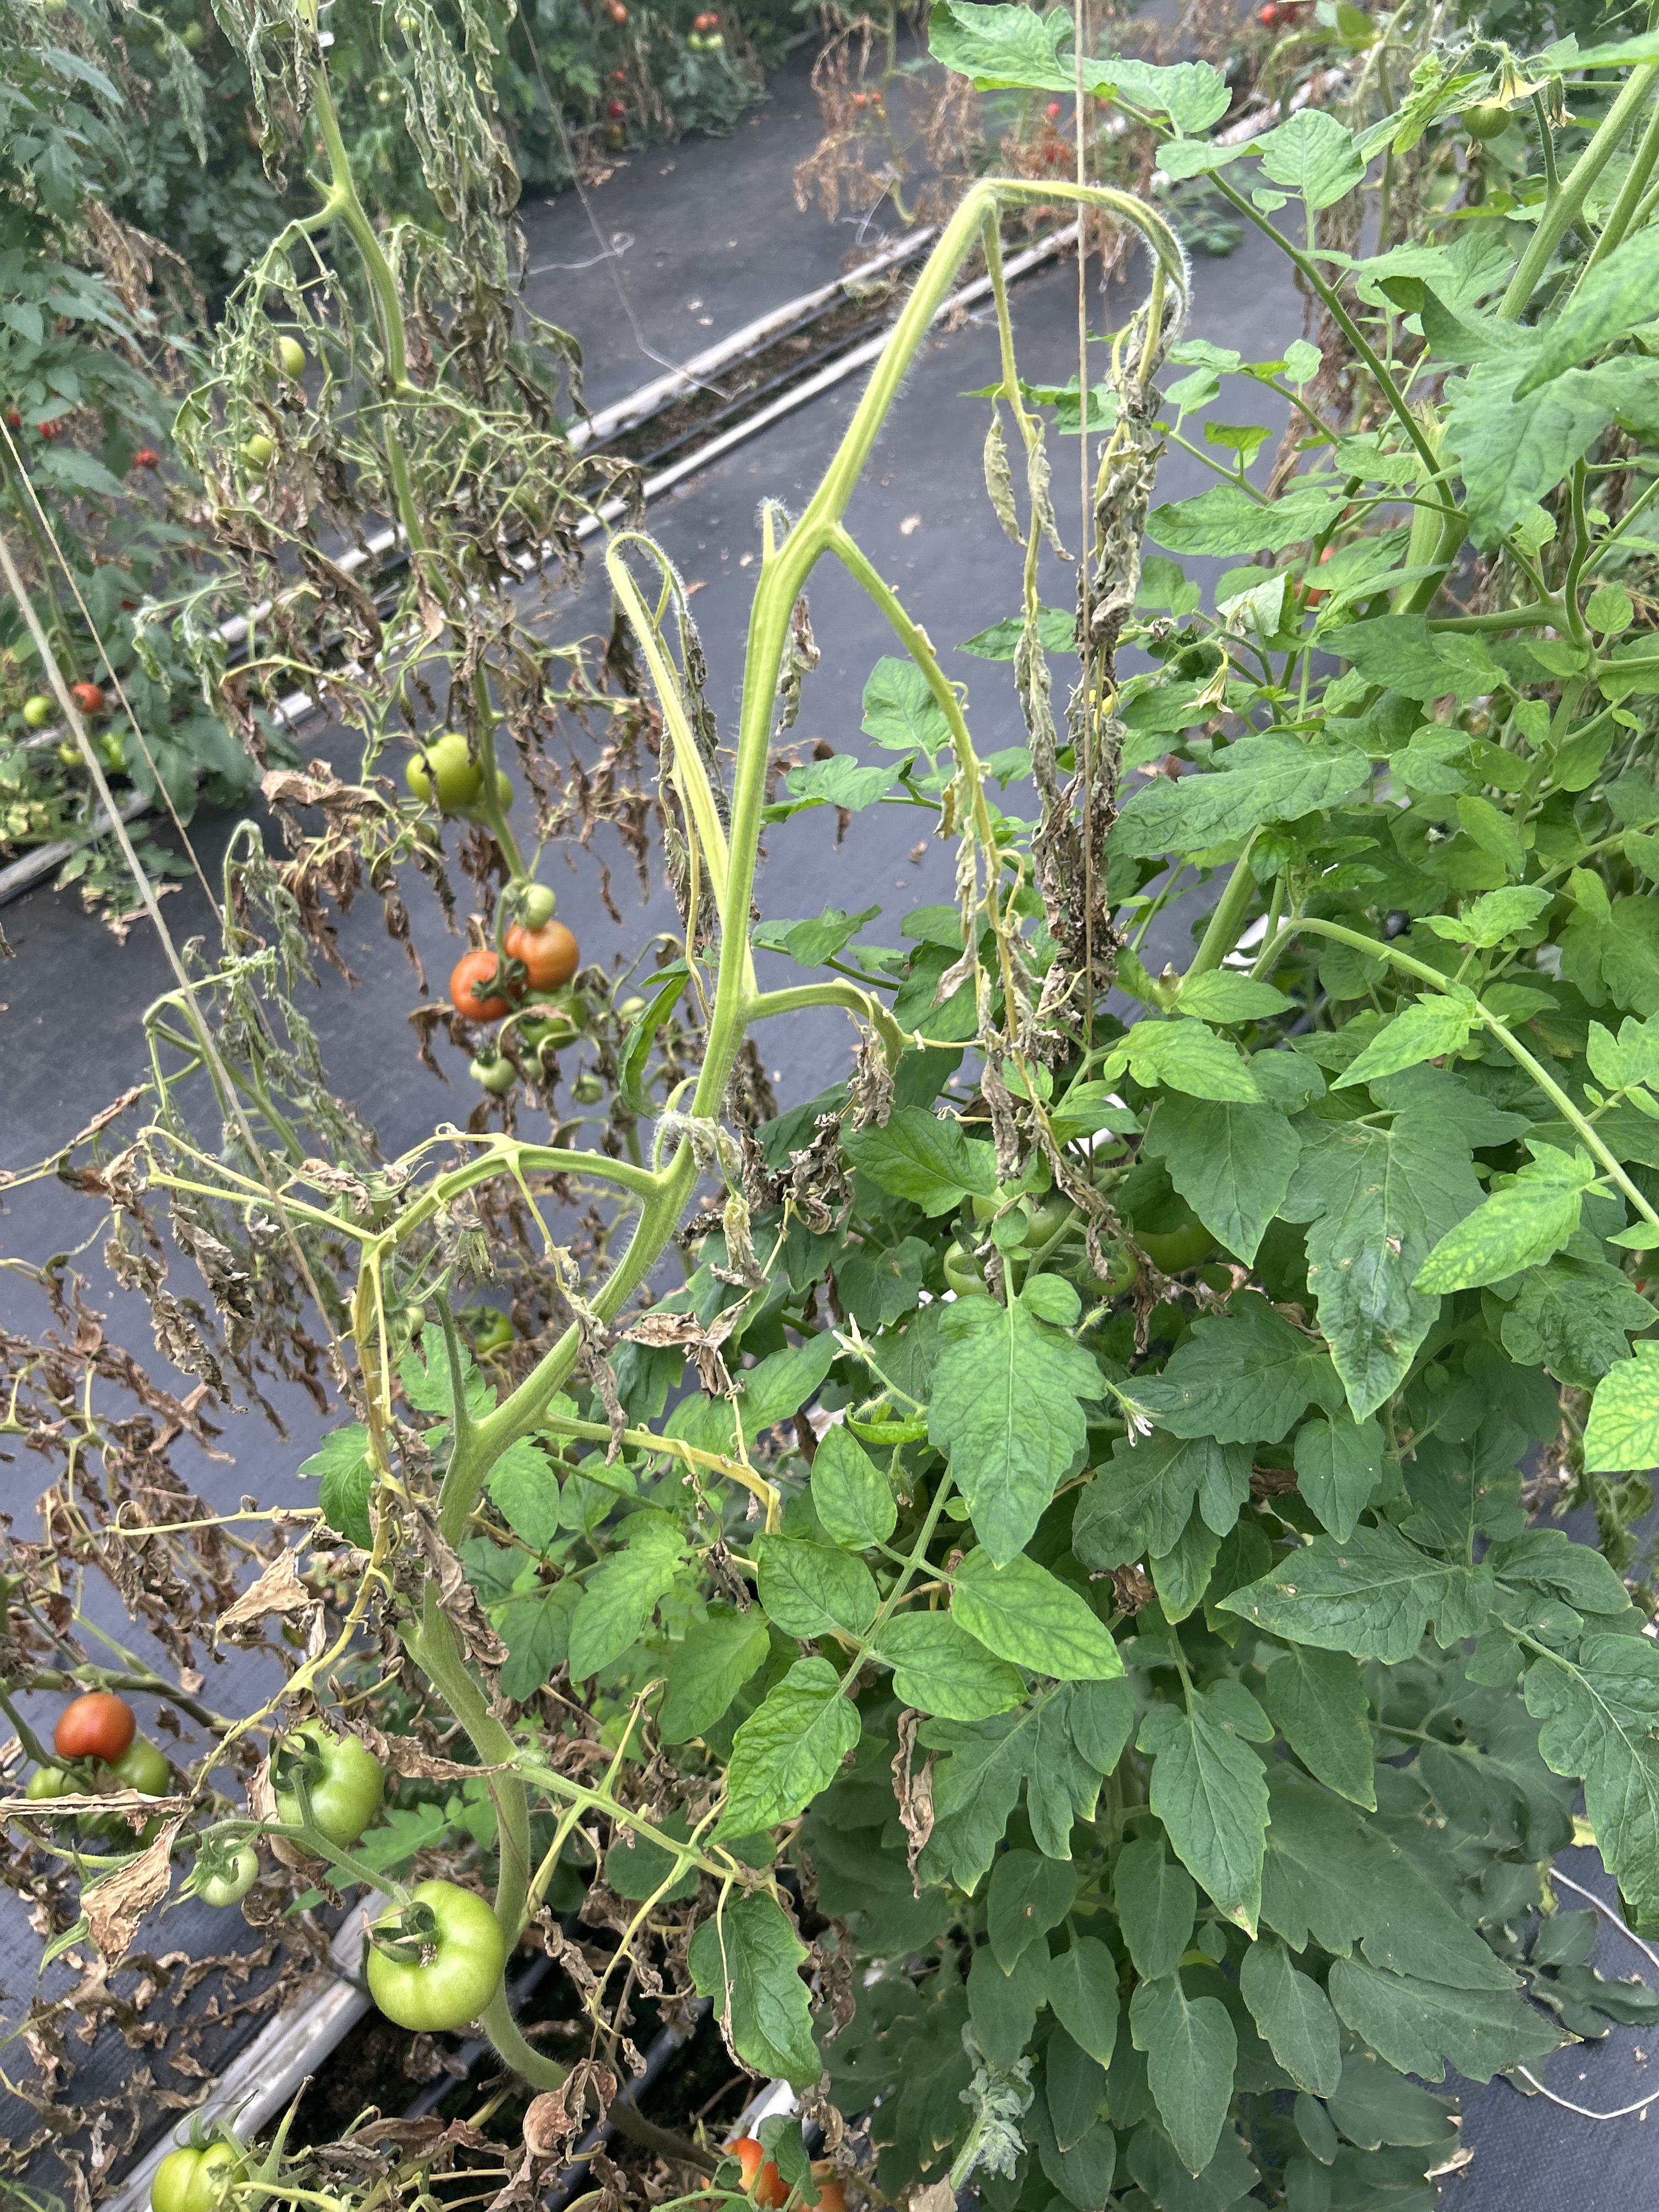
Disease: Wilt